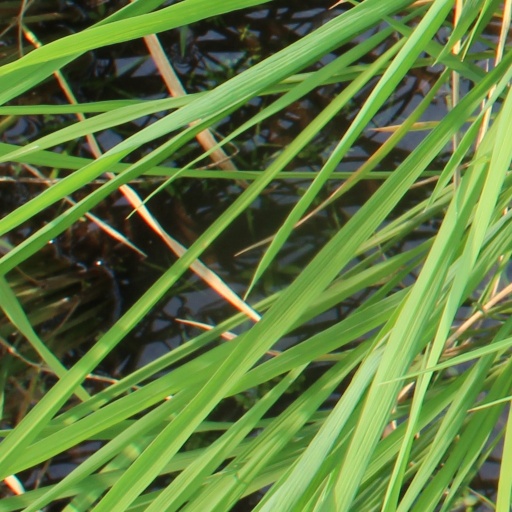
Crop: rice